C. F. A. Voysey

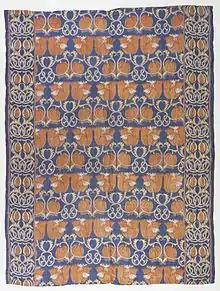
Textile design circa 1888

Voysey's designs in the field of applied art included furniture, wallpapers, fabrics, carpets, tiles, metalwork, ceramics and graphic design. Sometimes he designed artefacts specially for his own buildings, and sometimes he sold designs to manufacturers for wider use.